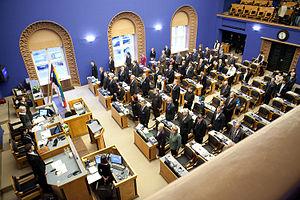
L’Assemblée balte est une organisation visant à favoriser la coopération entre les pays baltes: l’Estonie, la Lettonie et la Lituanie. Lors de chaque session, les trois pays se réunissent pour trouver un accord commun sur des sujets divers et variés, notamment en ce qui concerne l’économie, la culture et la politique. Cependant, le rôle de l’Assemblée balte est uniquement consultatif et non décisionnel.
Le château de Toompea ou le château danois est un édifice historique situé sur la colline de calcaire de Toompea, dans la partie centrale de Tallinn, capitale de l'Estonie.